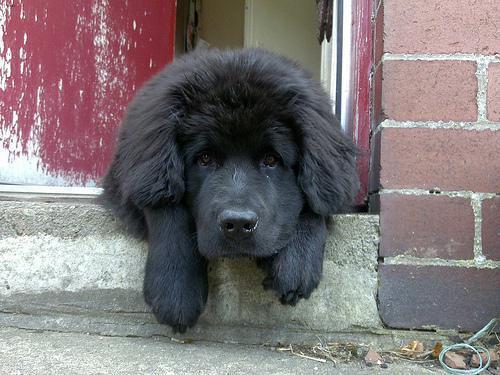
newfoundland